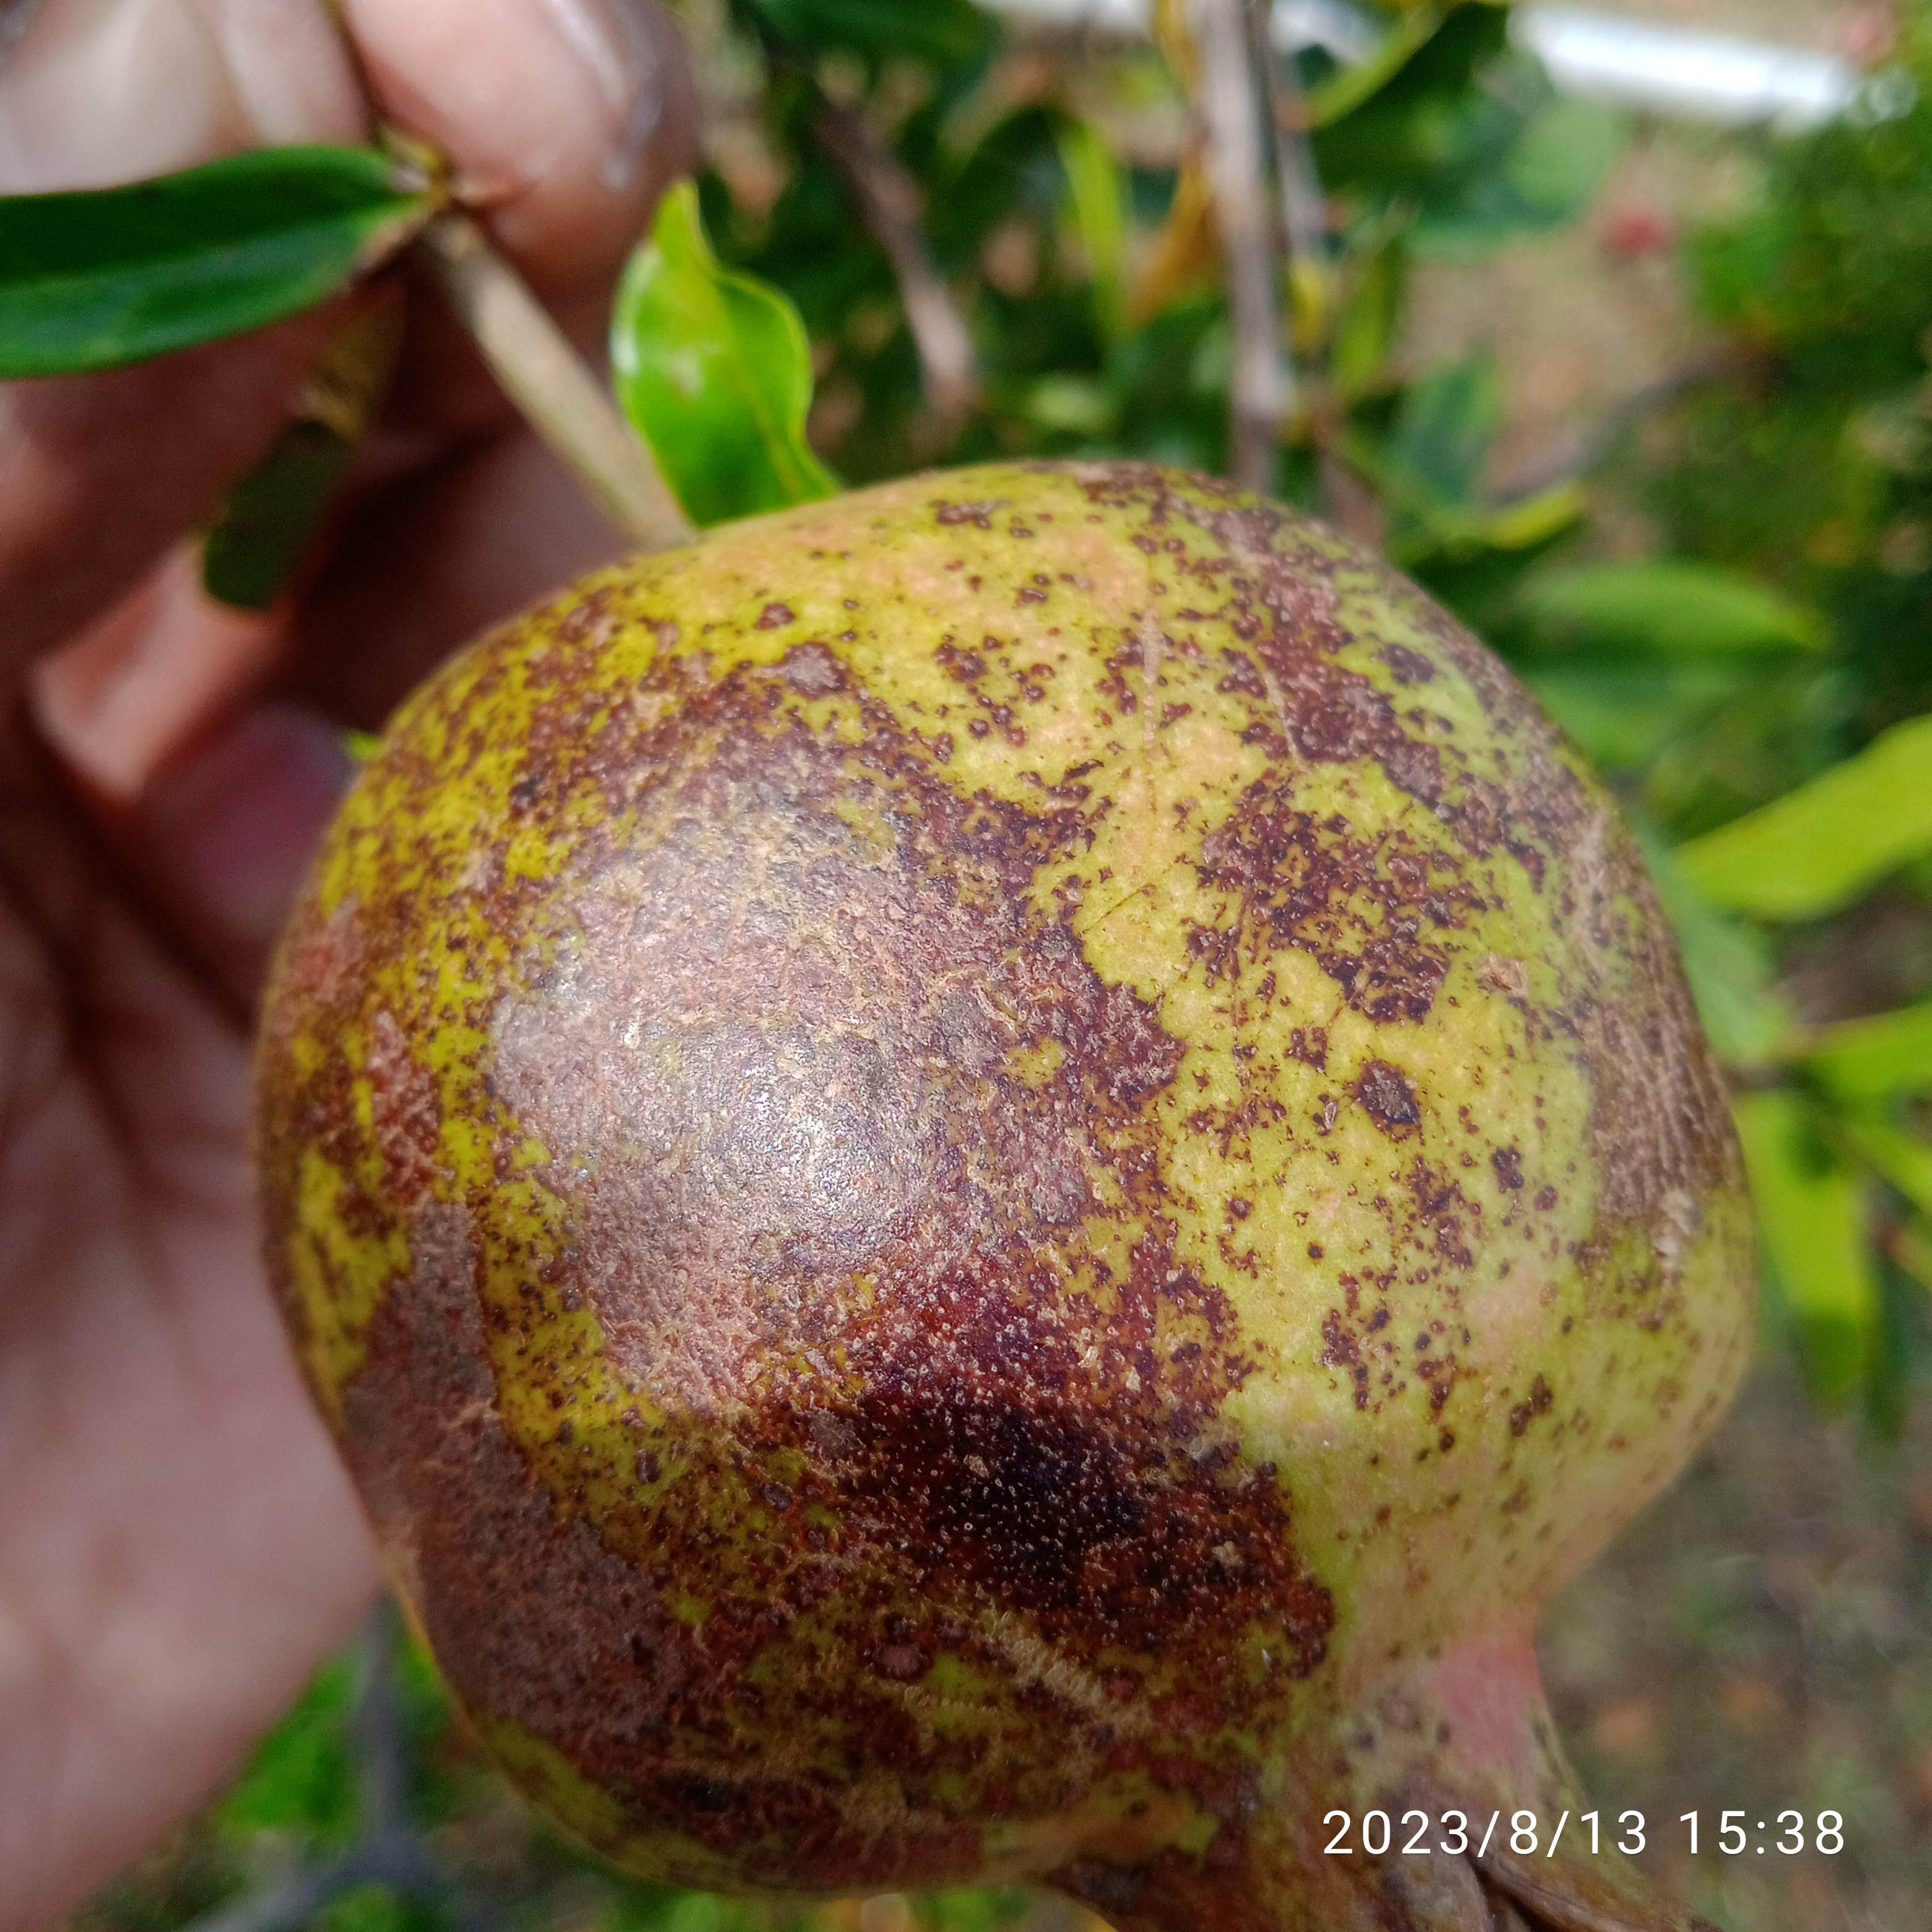
Label: Cercospora